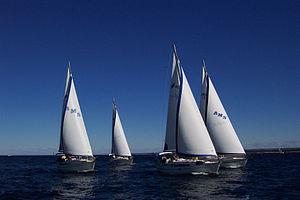
Bavaria Cup 40, Croatia